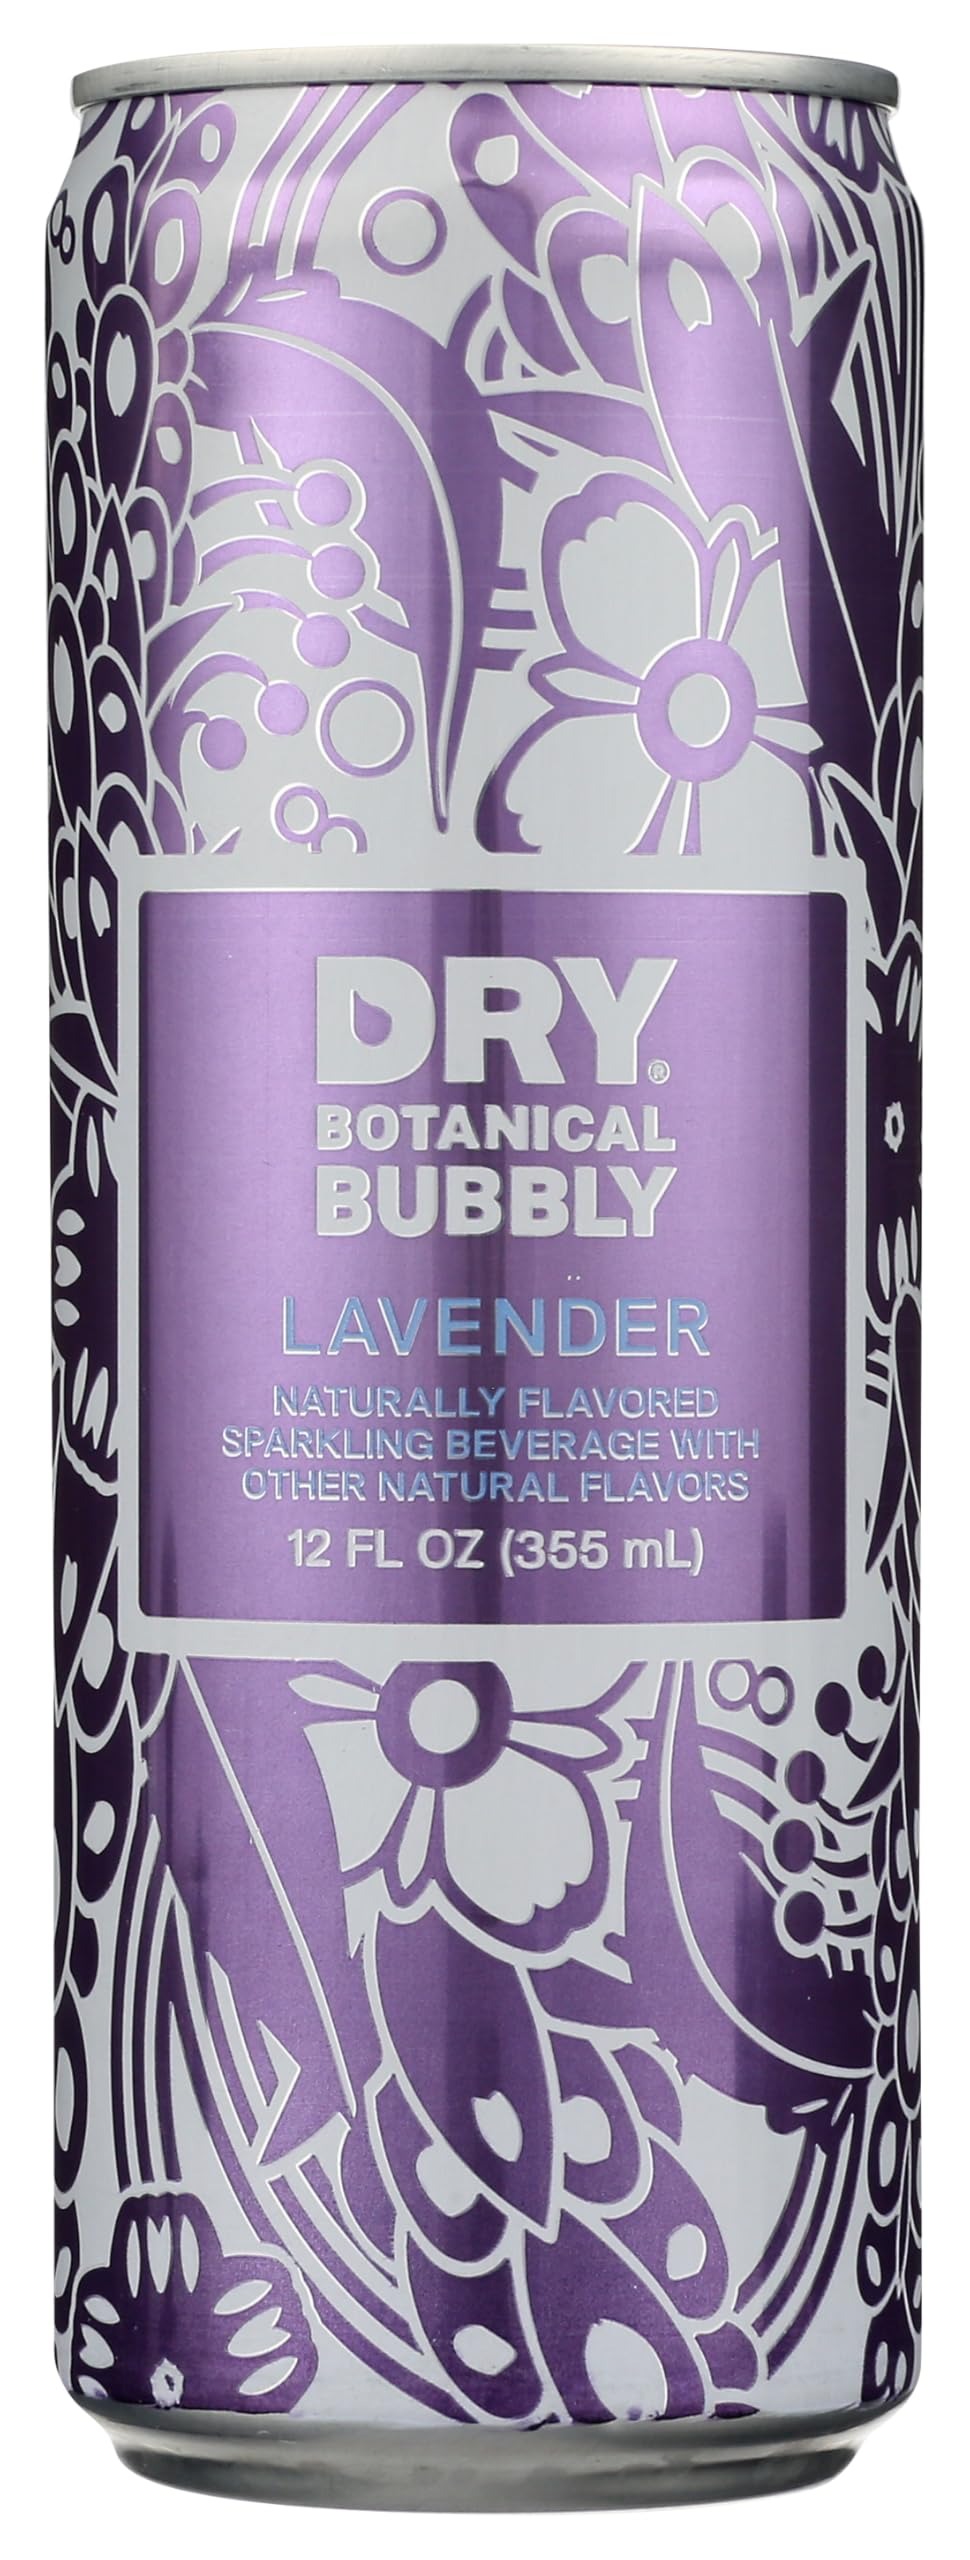
Item Name: Dry Botanical Bubbly Lavender Soda, 12 FZ
Value: 12.0
Unit: Fl Oz

Price: 70.99